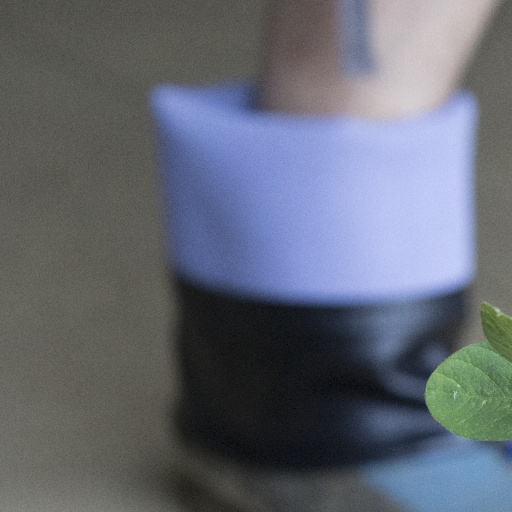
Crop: soybean